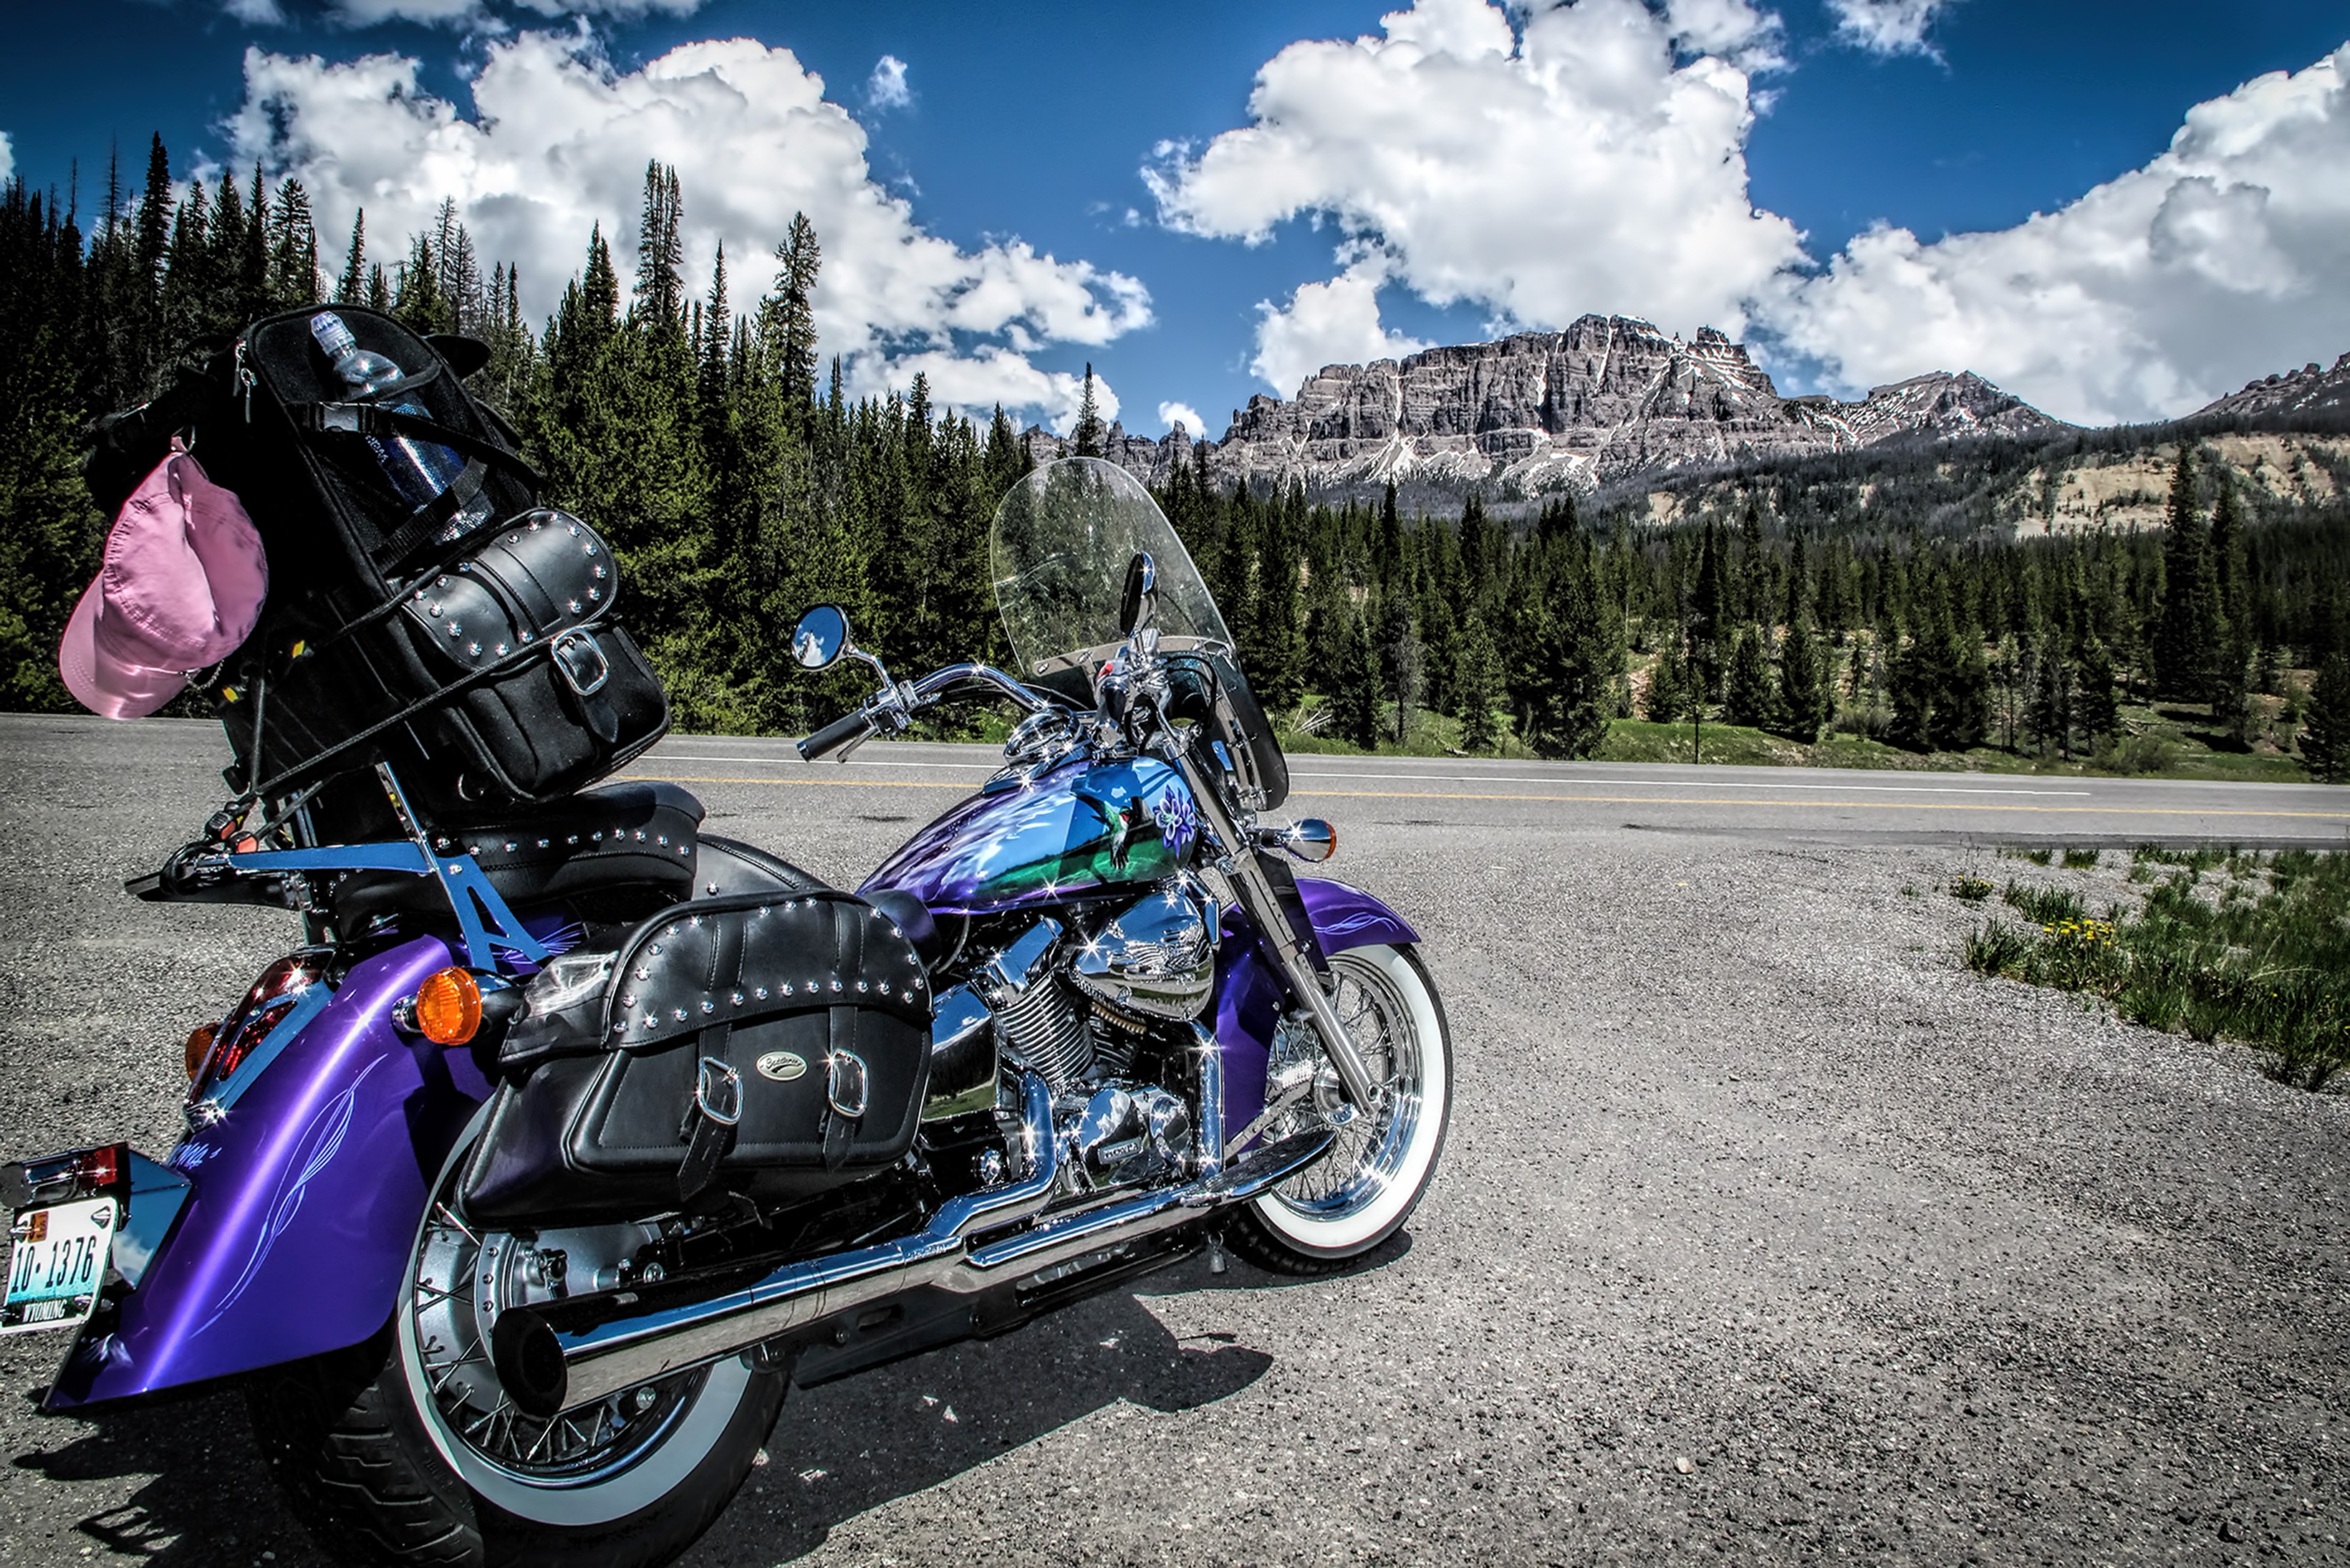
custom, paint, motorcycle, wyoming, mountain, summer, purple, blue sky, clouds, road, white wall tires, saddlebags, pine trees, humming bird